Energy in Australia

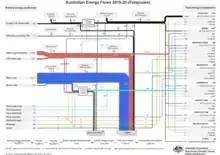
Infographic showing Australian energy production, consumption, imports, and exports by fuel type and industry

In 2009, Australia had the highest per capita emissions in the world. At that time, Maplecroft's Energy Emissions Index (CEEI) showed that Australia releases 20.58 tons of per person per year, more than any other country. However, emissions have since been reduced. From 1990 to 2017, emissions per capita fell by one-third, with most of that drop occurring in the more recent years. Additionally, the emissions intensity of the economy fell by 58.4 percent during the same time period. These are the lowest values in 27 years.